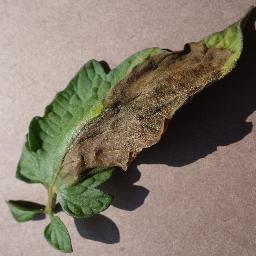
Label: Tomato___Late_blight